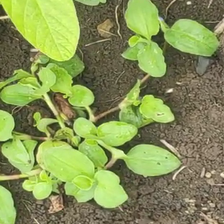
Weed species: Kena_(Commplina_benghalensio)